Don Hahn

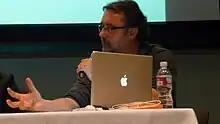
Hahn leads a panel on the work of Walt Stanchfield at Comicon 2009.

Don's book "Alchemy of Animation" became an extremely popular book on the process of making an animated film. The text covered traditional hand drawn animation as well as 3D digital animation, visual effects and stop motion animation. "Animation World Network" wrote that "Whether you're a veteran story artist, or you're trying to land your first studio job as an in-betweener, or you're delivering coffee and donuts to the higher-ups or if you're just a fan of animation, you'll want to add this to your bookshelf."